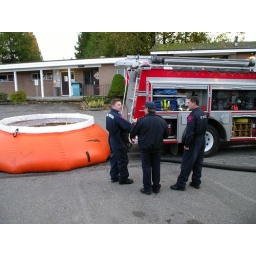
Note the orange container filled with water in a matter of minutes.